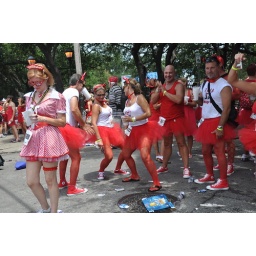
When I got to Frenchmen street I ran into a sea of men and women in red dresses.